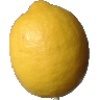
Label: Lemon 1